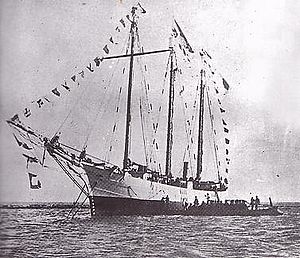
Den japanske antarktisekspedition 1910–12
Ekspeditionsskibet "Kainan Maru"
"Den japanske antarktisekspedition 1910-12 var den første opdagelsesrejse til det antarktiske kontinent gennemført af en japansk ekspedition. Et mandskab på 27 under ledelse af løjtnant Nobu Shirase forlod Tokyo i december 1910 med fartøjet ""Kainan Maru"". De ankom til isen den 26. februar 1911 og sejlede videre ind i Rosshavet. Det var sent i den antarktiske sommersæson, og ekspeditionsskibet kom ikke længere ind end til Coulman Island. Det returnerede derfor til Sydney for at overvintre.